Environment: lab
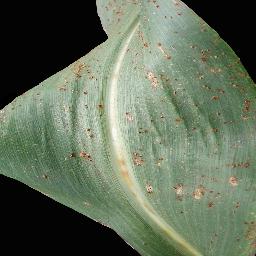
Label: common_rust